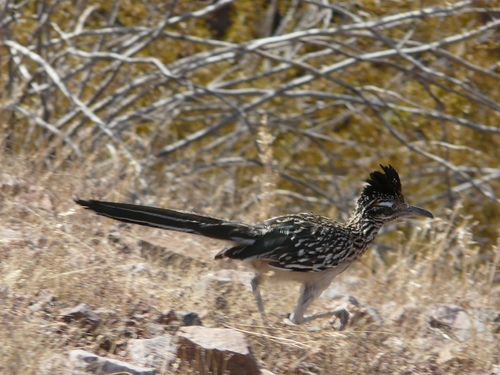
a small bird with a black and grey head and nape, with grey and black covering the rest of its body, and grey tarsus and feet.
this is a black and white bird with a long black tail wing and a long beak.
a large bird with white belly, long black and white inner and outer rectrices, spiked black feathers on crown, and an orange bill with blackened tips.
long beak as well as crown on top of it's head. long tail and small wings.
this bird is white and brown in color with a curved beak, and dark eye rings.
this bird has a sharp curved beak, black and white feathers, and very long legs.
this bird has wings that are black and has a white belly
this bird has its back and feathers in a mixture of black and white colors however its belly and thighs are a soft white.
a brown and white bird, with a light brown belly, brown tarsus and feet, long curved bill, and a raised crown.
this bird is black with white and has a very short beak.
Species: Geococcyx